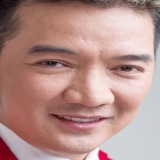
ca sĩ Đàm Vĩnh Hưng